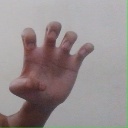
अक्षर: झ